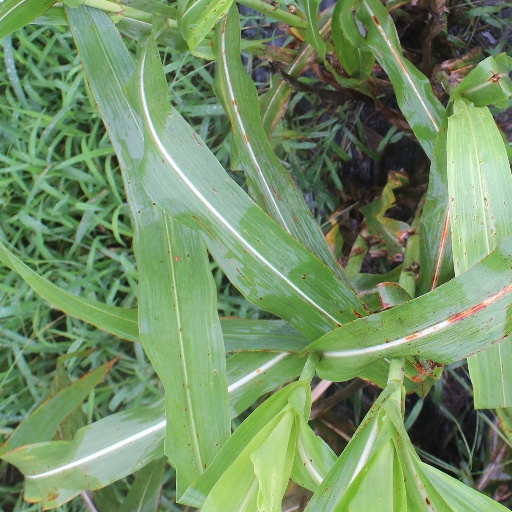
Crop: sorghum